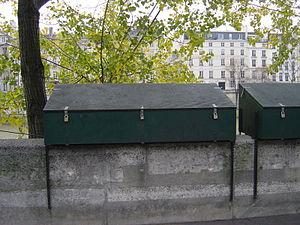
Boîte de bouquiniste fermée et cadenassée, fixé sur le parapet du quai de l'Hôtel de Ville
Les bouquinistes de Paris sont des libraires de livres anciens et d’occasion, présents sur une grande partie des quais de Seine ; sur la rive droite, du pont Marie au quai du Louvre ; sur la rive gauche, du quai de la Tournelle au quai Voltaire. Proposant près de 300 000 livres, ainsi qu’un grand nombre d’estampes, revues, cartes de collection, etc., plus de 200 bouquinistes gèrent près de 900 boîtes sur les quais de la Seine.